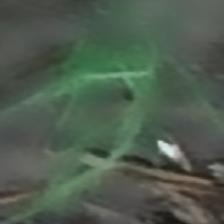
Label: single